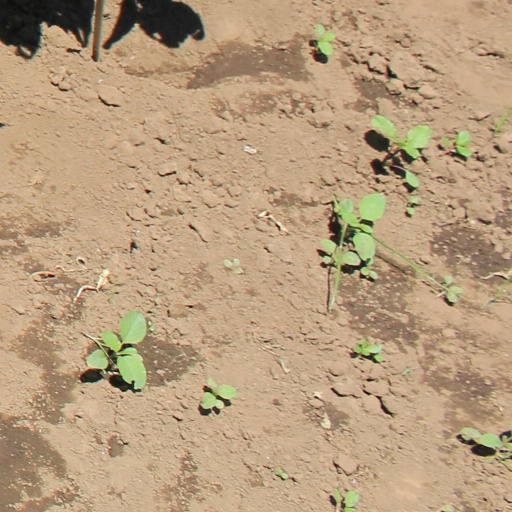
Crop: soybean